Compton Gamma Ray Observatory

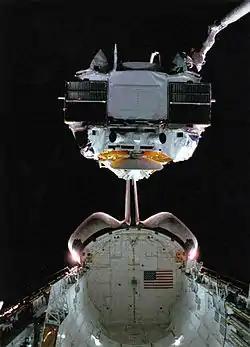
Compton Gamma Ray Observatory being deployed from Space Shuttle "Atlantis" in 1991 in Earth orbit

It was deployed to an altitude of 450 km on April 7, 1991, when it was first launched. Over time the orbit decayed and needed re-boosting to prevent atmospheric entry sooner than desired. It was reboosted twice using onboard propellant: in October 1993 from 340 km to 450 km altitude, and in June 1997 from 440 km to 515 km altitude, to potentially extend operation to 2007.